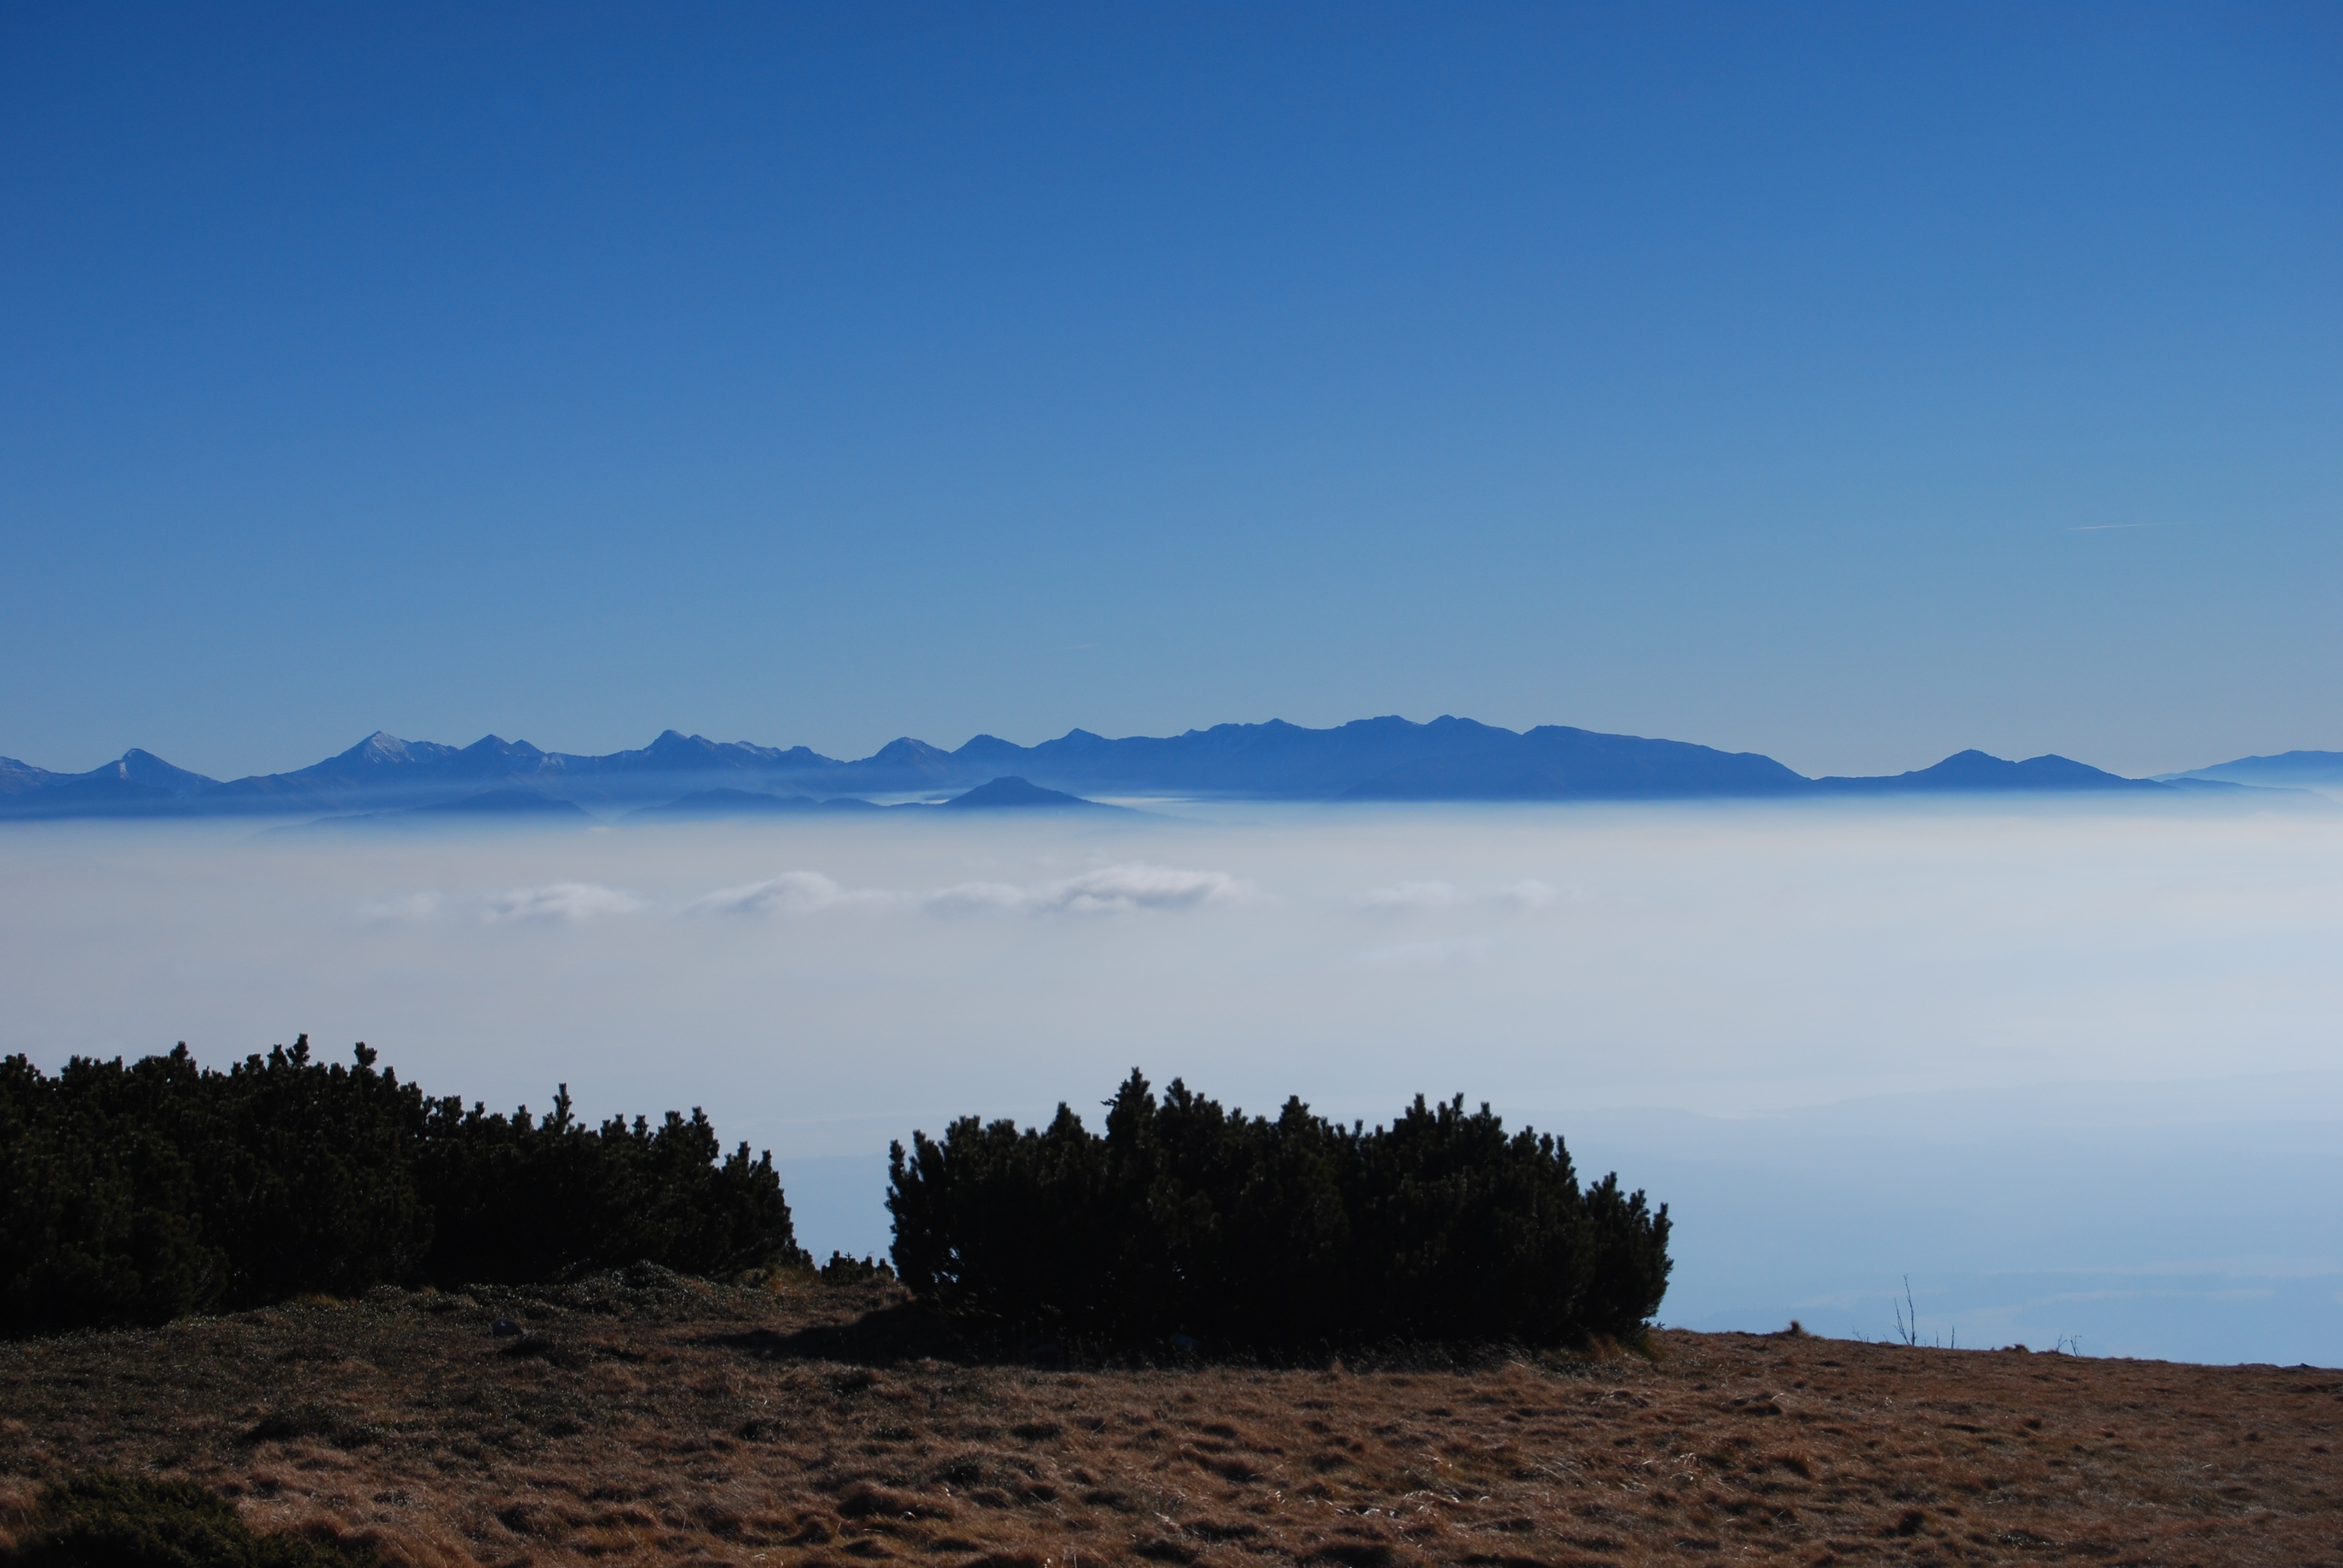
landscape, sea, coast, horizon, wilderness, mountain, cloud, sky, morning, hill, lake, view, dawn, dusk, high, scenery, plain, top view, clouds, mountains, poland, plateau, loch, tatry, tops, polish tatras, landform, the high tatras, large view, natural environment, geographical feature, atmospheric phenomenon, mountainous landforms